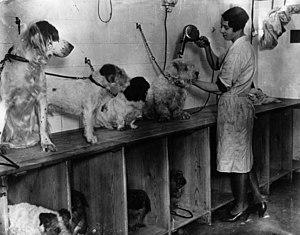
La toilette des toutous
Le toiletteur est un professionnel qui s'occupe du toilettage des animaux familiers : hygiène et entretien du poil, coupe des griffes, épilation des oreilles, tonte ou coupe ciseau du poil, ou simplement un bon brossage permettant le démêlage et le retrait du poil mort. Le chien est l'animal qui est le plus toiletté, mais le chat est de plus en plus présent dans les salons de toilettage et reste toutefois plus difficile à toiletter que le chien. Le toiletteur exerce soit dans un salon de toilettage, soit dans un camion itinérant aménagé, soit directement à domicile.